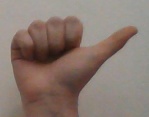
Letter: dhad